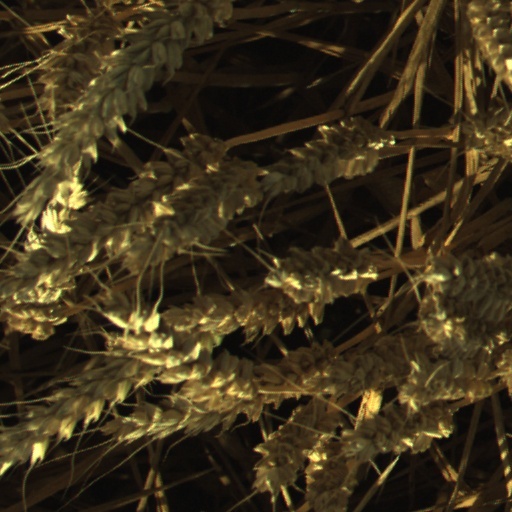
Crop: wheat